Raiganj

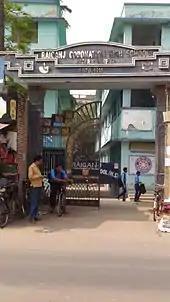
Raiganj Coronation High School

The Raiganj Church is dedicated to St. Joseph the Worker, the patron saint of Raiganj Diocese. The spacious building has glass and ceiling paintings, prominent pillars on both sides modelled on Greek pillars, carved doors and a high altar with an hexagonal dome on top of it.